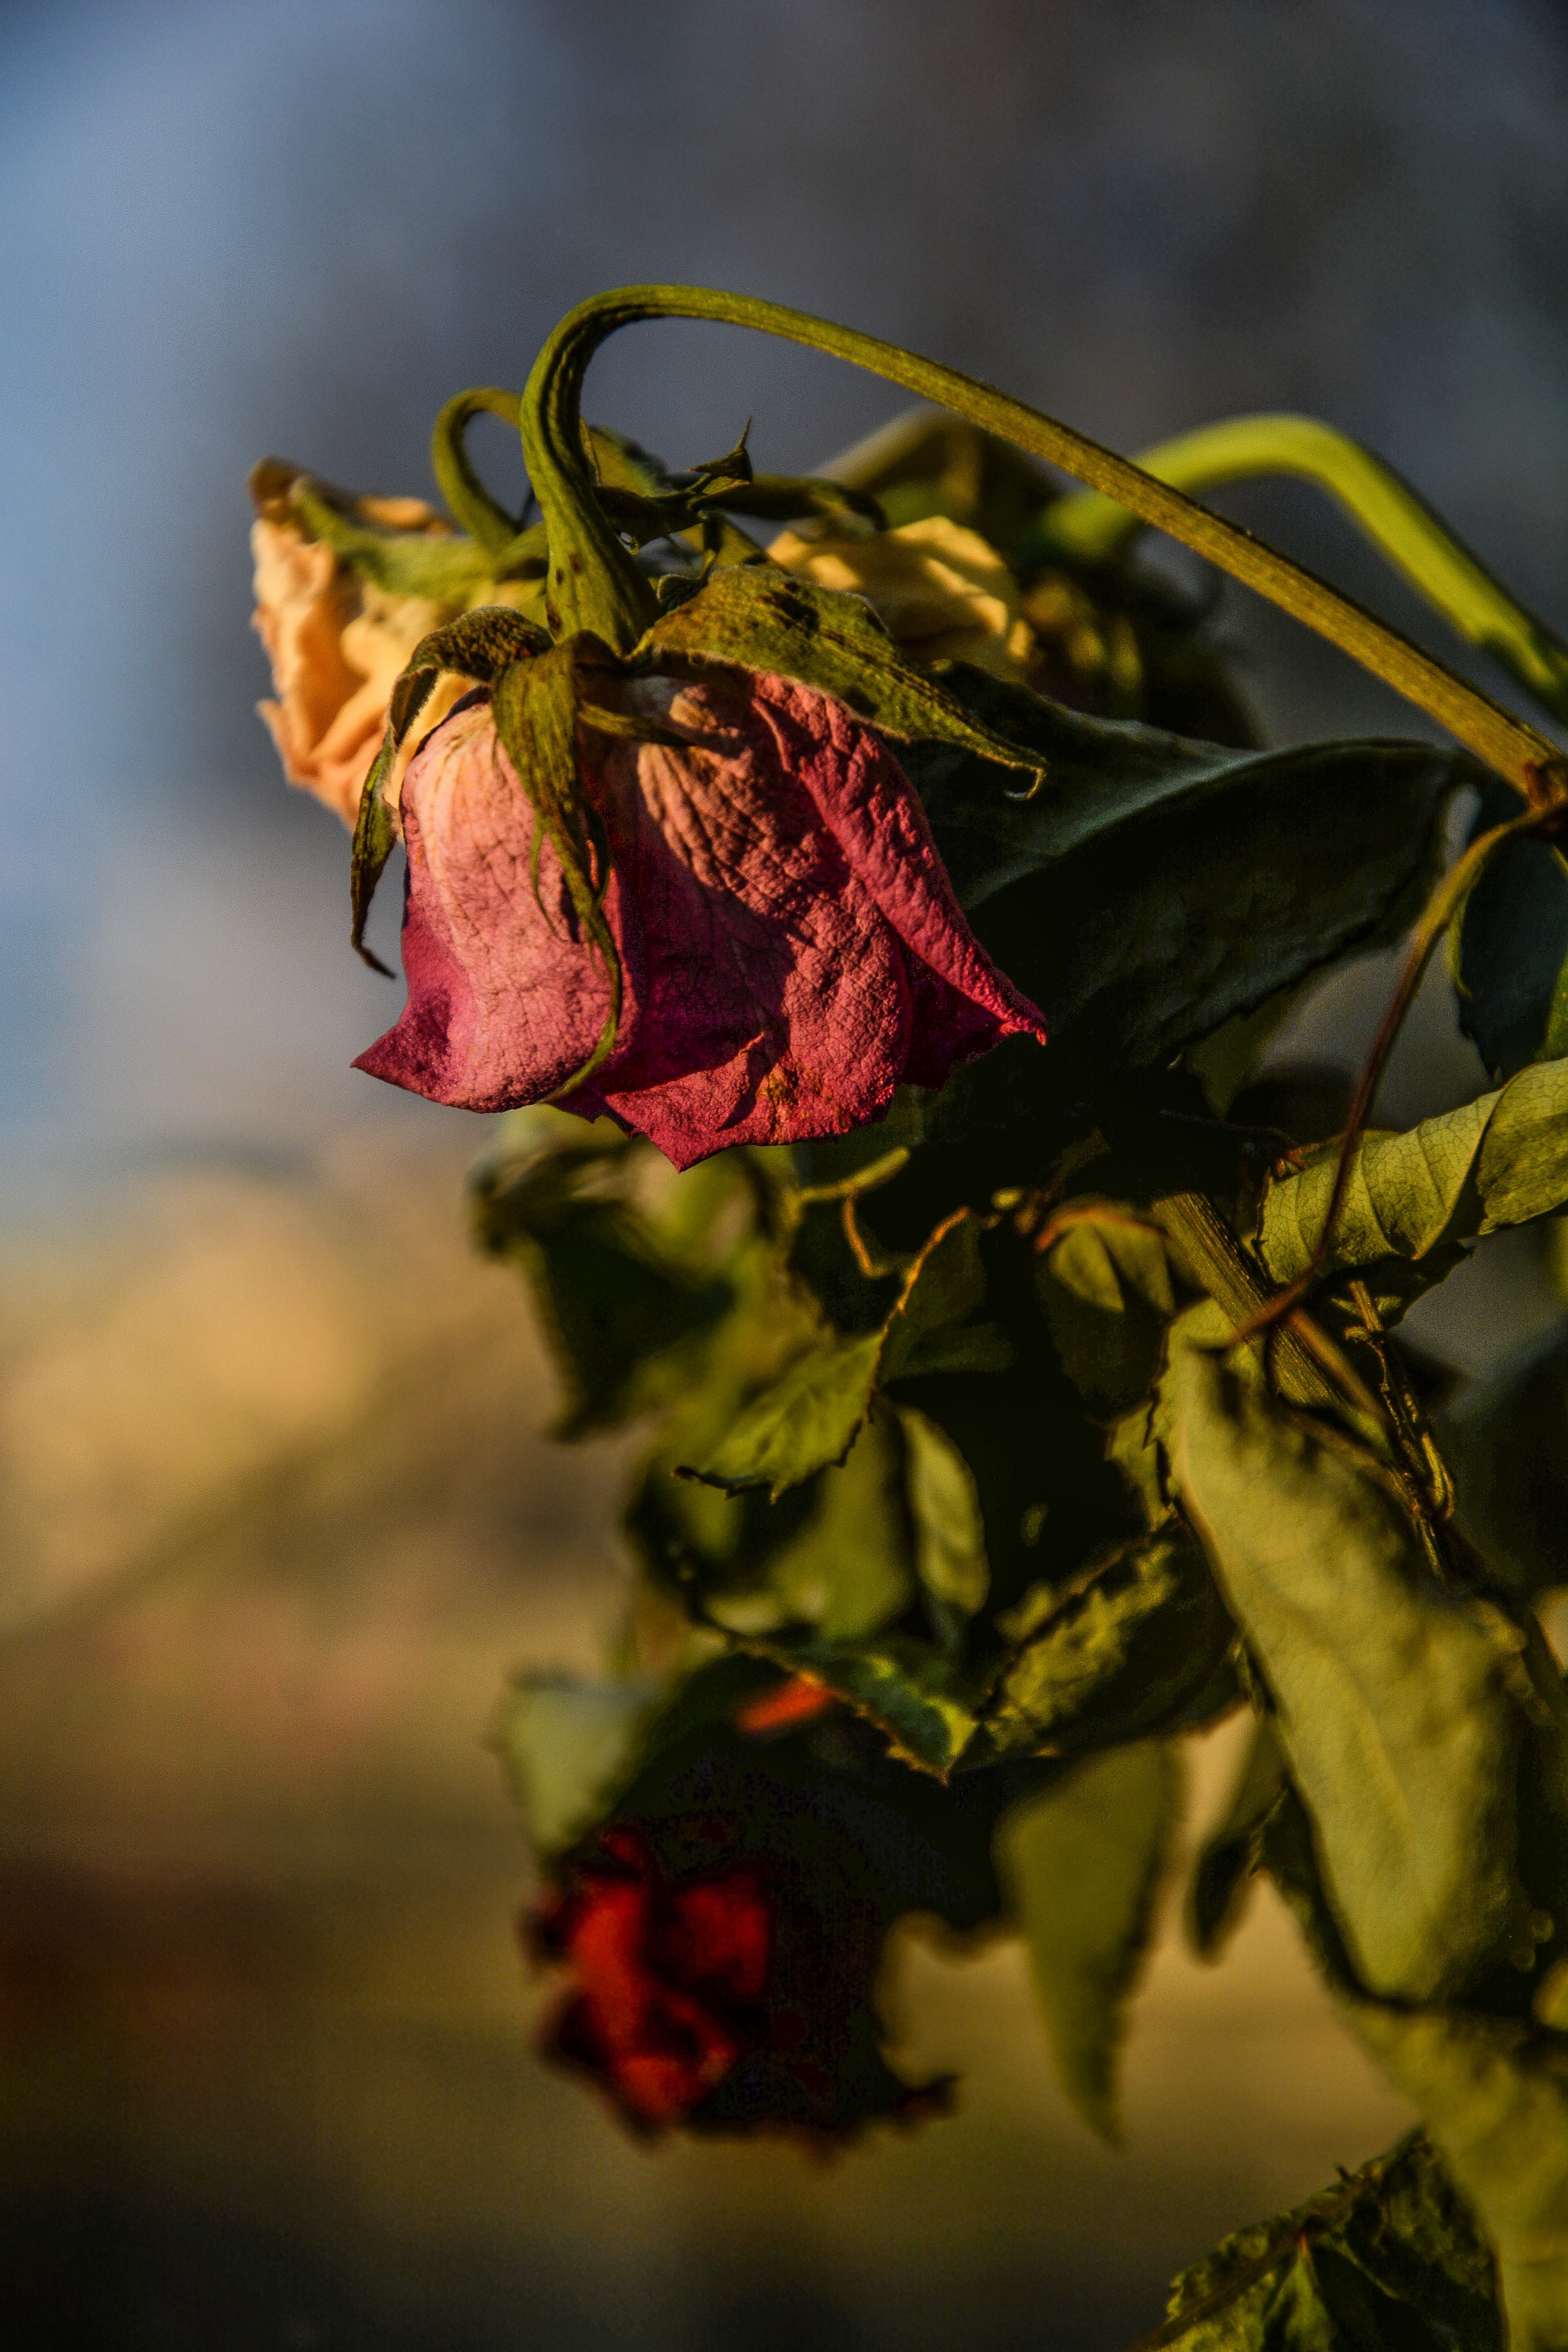
tree, nature, branch, blossom, blur, plant, photography, sunlight, leaf, flower, petal, dry, spring, green, red, color, autumn, botany, dried, yellow, dead, flora, season, wildflower, close up, roses, leaves, focus, withered, wilted, dried leaves, macro photography, flowering plant, land plant, dried petals